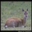
Label: deer